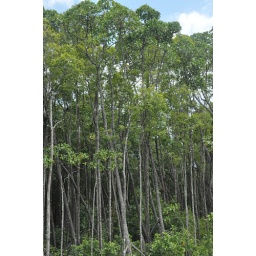
Crocodile boat over Daintree river